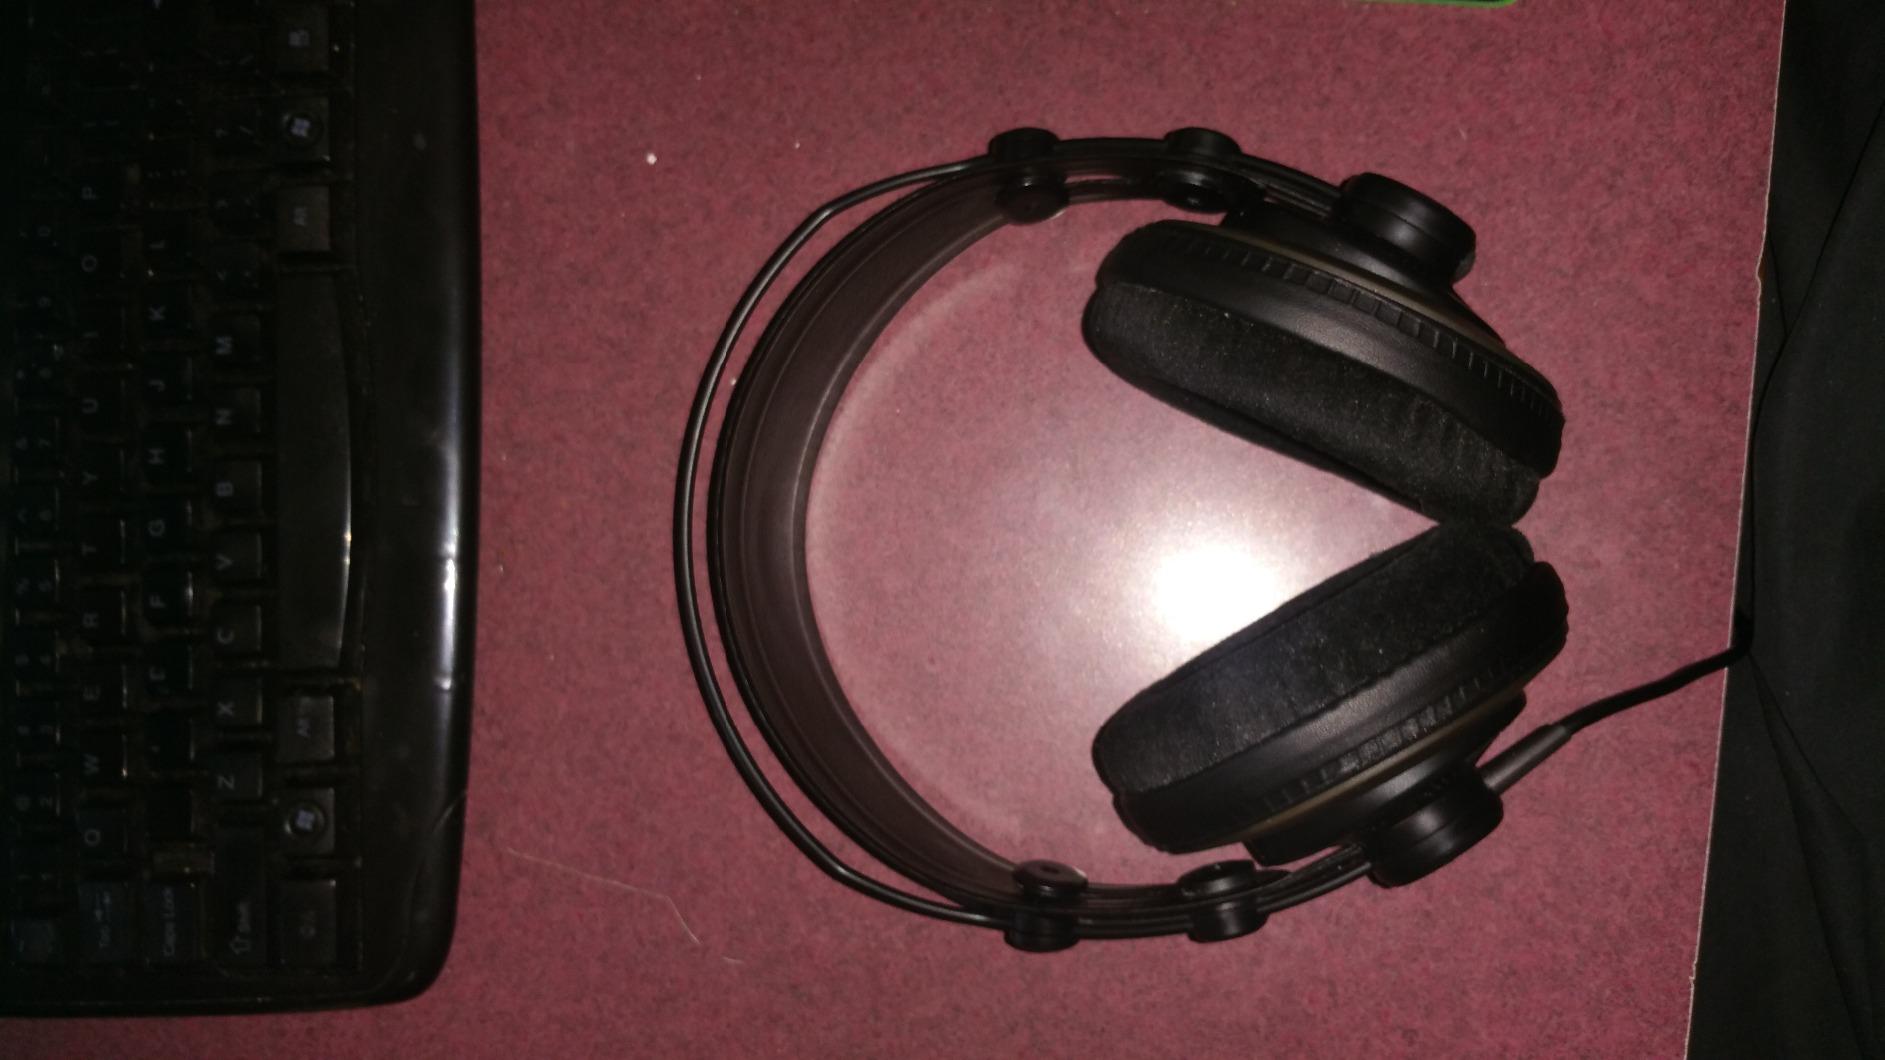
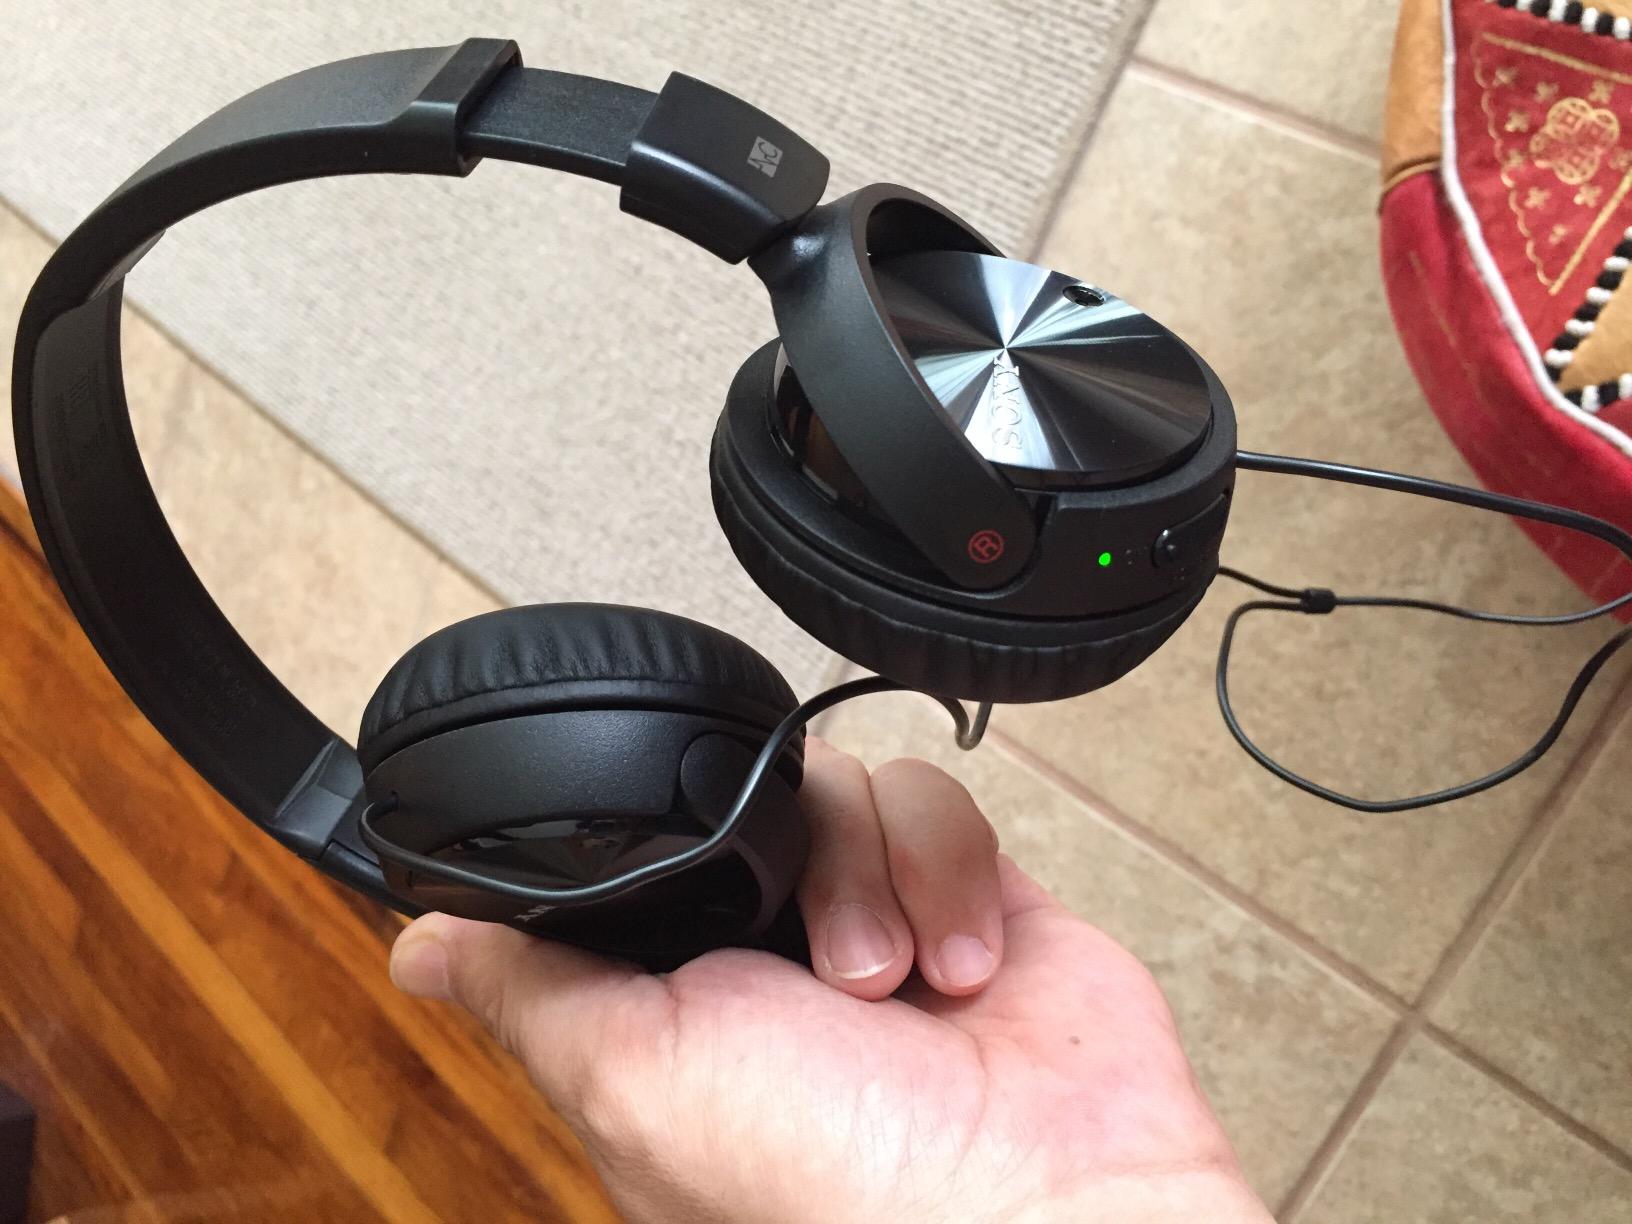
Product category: headphones
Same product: no